Musa Danladi Abubakar

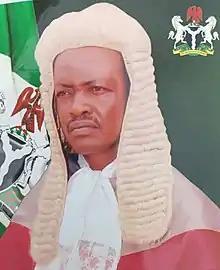
Justice Musa Danladi Abubakar in official regalia

HON. Justice Musa Danladi Abubakar LLB, BL (born 21 November 1958) is a Nigerian lawyer and current serving chief judge of Katsina State from 2018. He administered the oath of office to the former governor of Katsina State Rt. Hon. Alh. Aminu Bello Masari. He was the chairman of the Taraba State Governorship Election Petition Tribunal who declared Hajiya Aisha Jummai Alhassan of the All Progressive Congress (APC) winner of the controversial governorship election, 2015 in Taraba State.